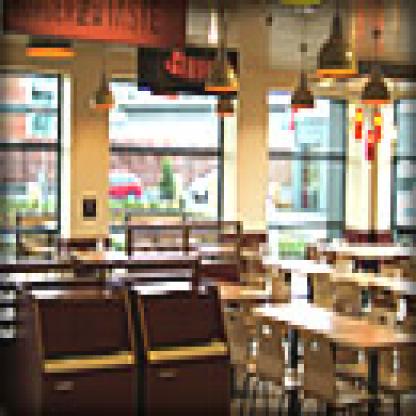
Scene: Indoor